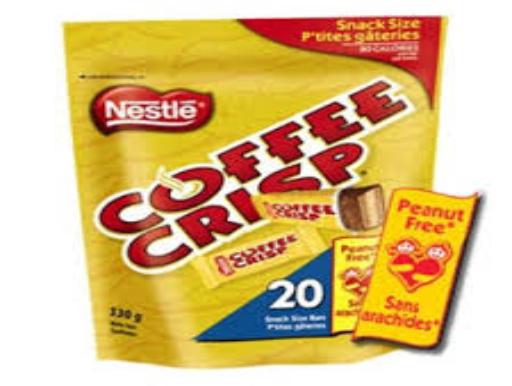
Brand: Coffee Crisp
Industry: Food